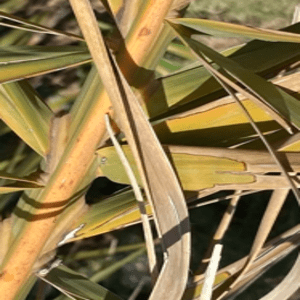
Label: Rachis Blight